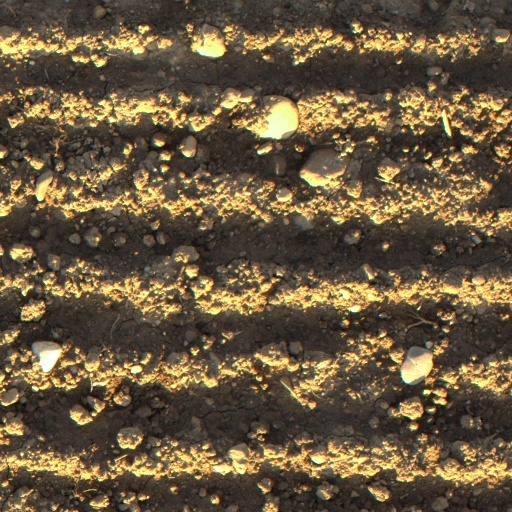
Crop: wheat